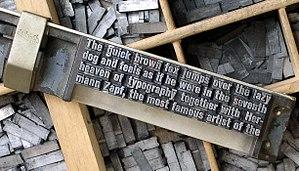
Vue rapprochée d'un texte composé sur une plaque d'imprimerie. L'image a été inversée horizontalement pour la lisibilité. Le texte dit ""The quick brown fox jumps over the lazy dog and feels as if he were in the seventh heaven of typography together with Hermann Zapf, the most famous artist of the"", traduit en français
The quick brown fox jumps over the lazy dog est un pangramme en langue anglaise. Il est composé de 35 lettres et utilise chaque lettre de l'alphabet anglais. Il est surtout employé pour tester les dactylos et les claviers d'ordinateur, car il est court et facile à mémoriser.